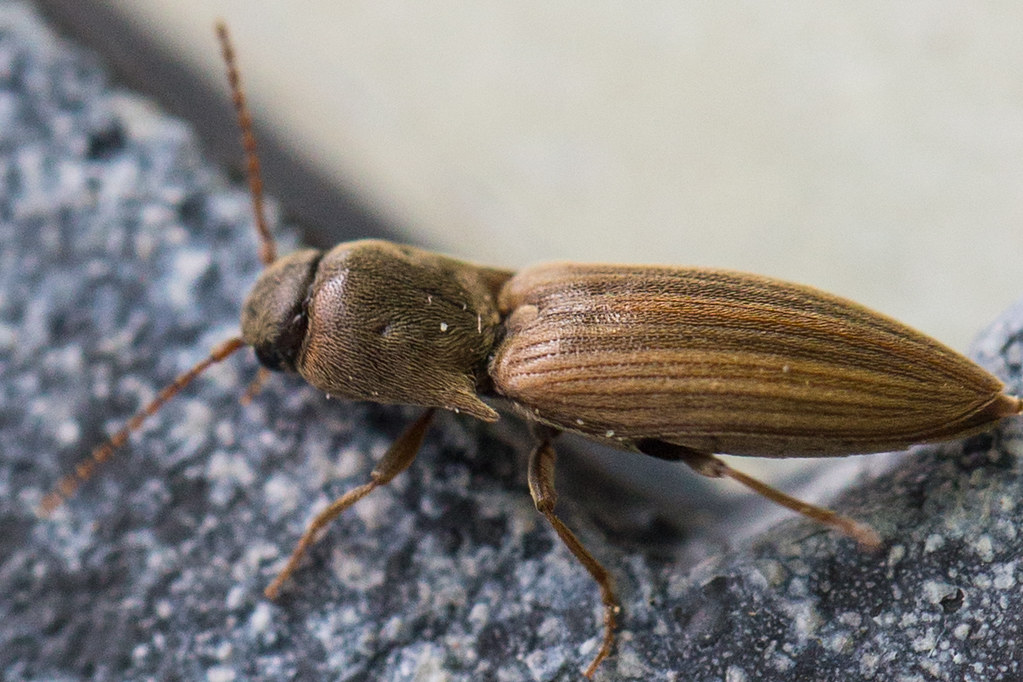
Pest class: clickbeetles_wireworms